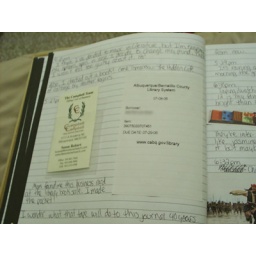
Checked out a library book for the first time in over a year. :O Was very excited.